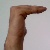
The image shows a hand gesture representing a space in Indian Sign Language.